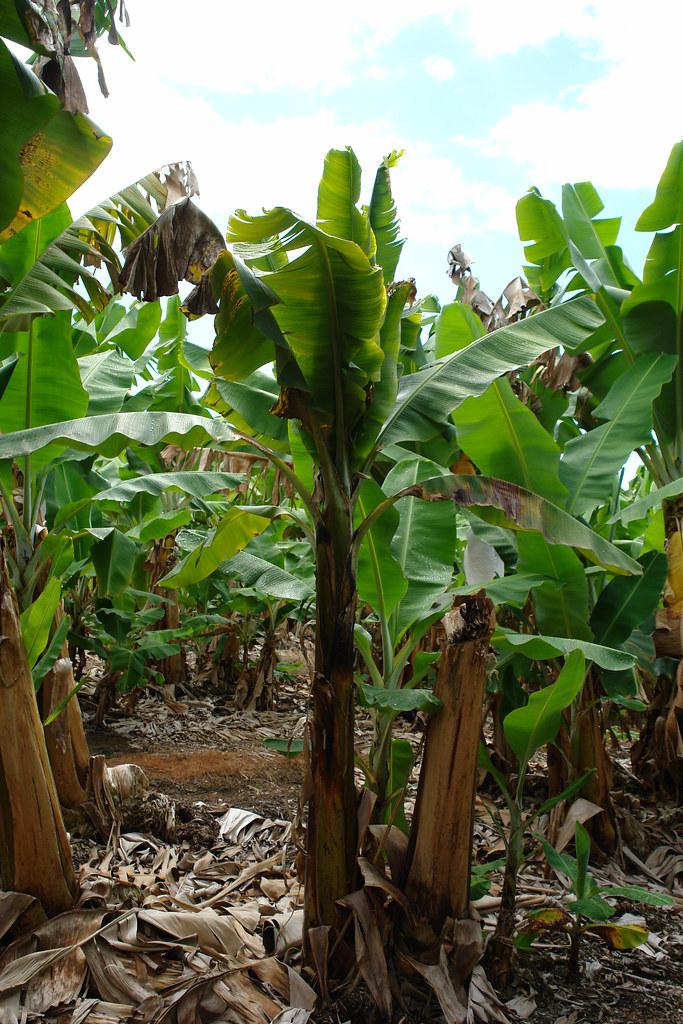
Plant: Banana
Disease: banana bunchy top